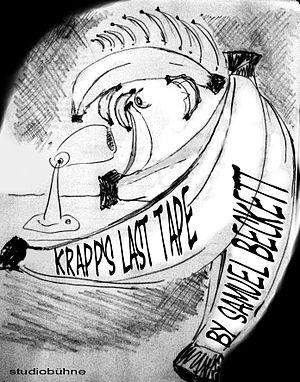
Samuel Barclay Beckett, né le 13 avril 1906 à Foxrock et mort le 22 décembre 1989 à Paris, est un écrivain, poète et dramaturge irlandais d'expression principalement française et anglaise, récipiendaire du prix Nobel de littérature en 1969.